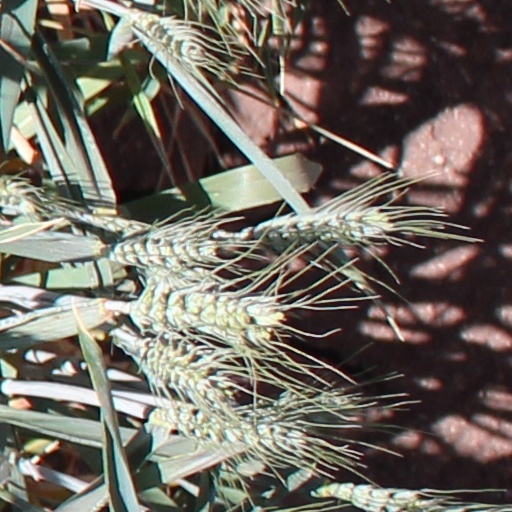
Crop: wheat